Northside Boulevard Riverwall

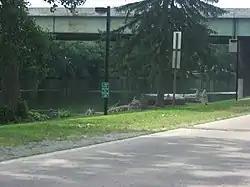
Northside Boulevard Riverwall, July 2013

Northside Boulevard Riverwall is a historic public improvement located at South Bend, St. Joseph County, Indiana. It was constructed between 1935 and 1938 by the Works Progress Administration. It includes a 3,360 foot long fieldstone riverwall, a fieldstone, a fieldstone grandstand, and five sets of fieldstone stairways leading to the St. Joseph River.